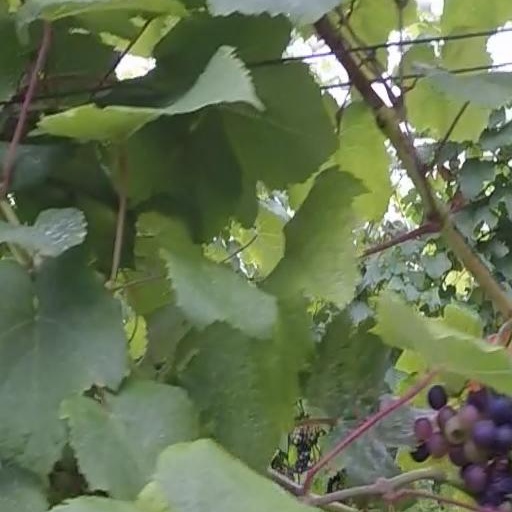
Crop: grape